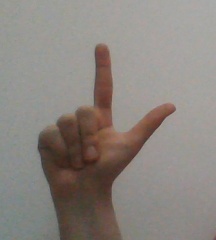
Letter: laam